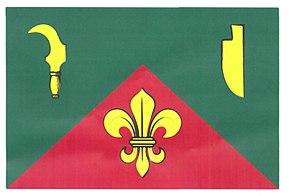
Kubšice est une commune du district de Znojmo, dans la région de Moravie-du-Sud, en République tchèque. Sa population s'élevait à 153 habitants en 2019.